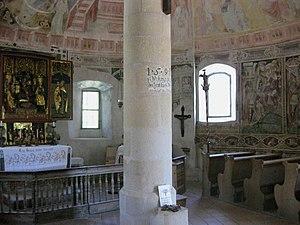
L'église Saint-Georges de Scena est une église catholique romaine à nef circulaire romane du XIIᵉ siècle située à Scena dans le Tyrol du Sud, en Italie. Elle est décorée de fresques du XIVᵉ siècle. Le retable en style gothique tardif est attribué à l'atelier Hans Schnatterpeck. Un objet rare et particulièrement remarquable est la sculpture en bois baroque de sainte Wilgeforte, vierge barbue crucifiée, légendaire sainte de la piété populaire.